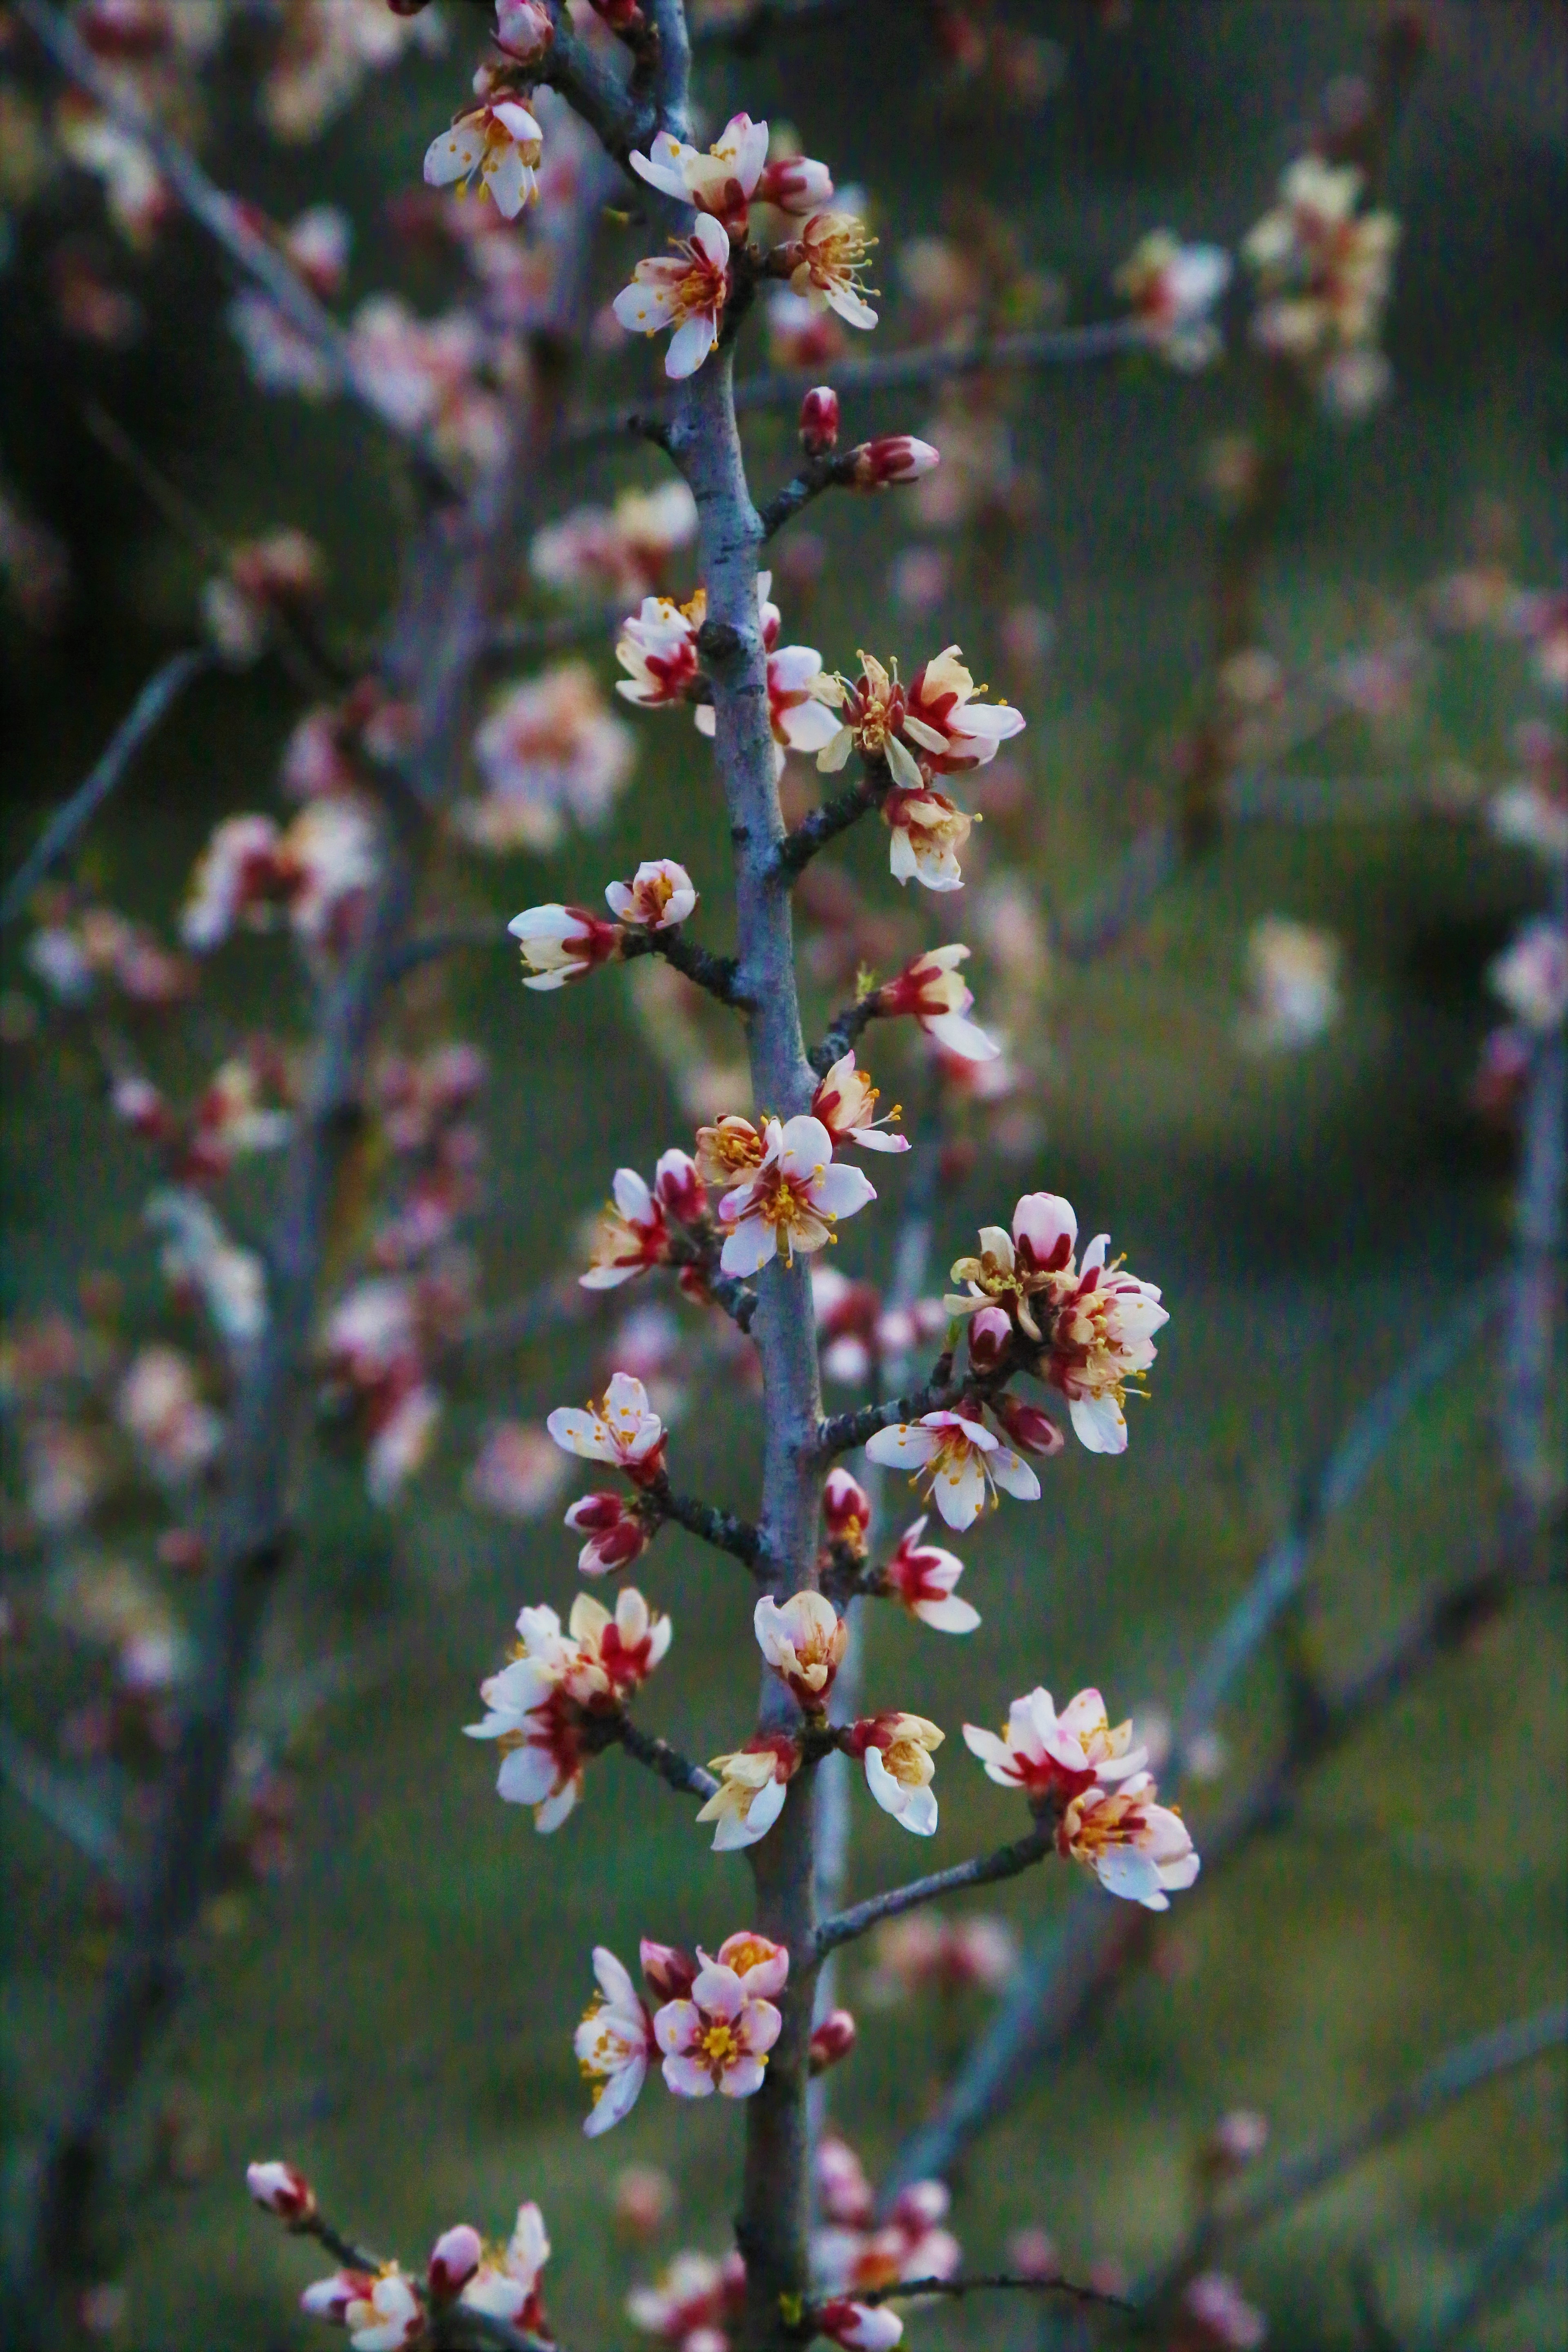
spring, nature, tree, flowers, almond, flower, plant, flowering plant, terrestrial plant, branch, smartweed buckwheat family, prunus, twig, blossom, sheep's sorrel, perennial plant